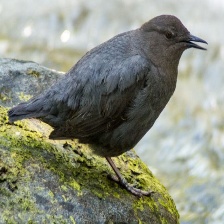
Species: AMERICAN DIPPER
Scientific name: CINCLUS MEXICANUS